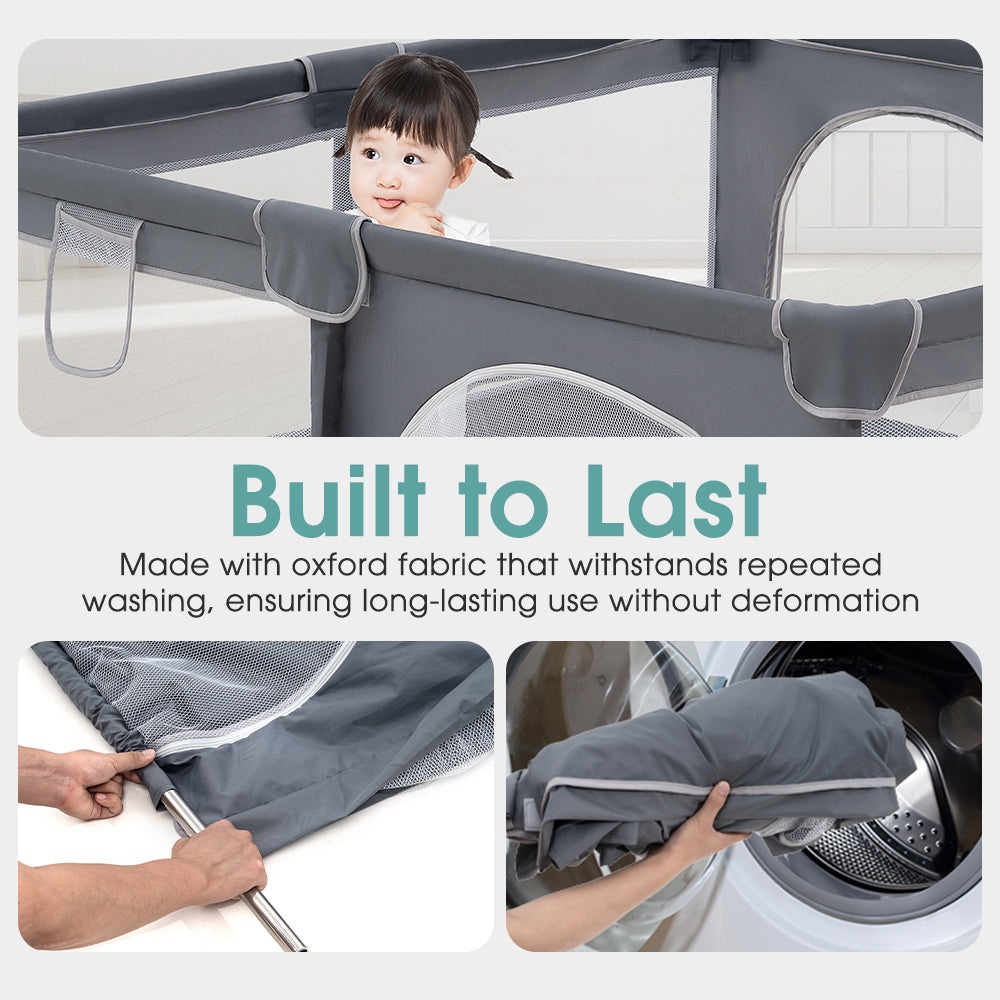
Kids Playpen Baby Safety Gate 2 Door 150x180cm
Ever found yourself needing to do household chores while your child plays alone? Our playpen comes in handy. Simply connect bars to create a secure and enclosed play area, ensuring your kids can explore safely while you focus on your tasks with peace of mind. Certified to meet EN72, EN12227 and AS/NZS 2195 safety standards, our playpen boasts rounded edges, foam-covered bars, and a seamless structure, ensuring a toxin-free environment devoid of harmful chemicals. Featuring two convenient zipper doors for easy access, a 42cm high mesh walls on all sides, and a handy mesh pocket, it seamlessly adapts into various situations. Simply using 3-way connectors to connect bars for a straightforward assembly process, while stability is assured with 4 suction pads and a firm fabric-covered bottom. Weighing just 5.1kg, our playpen is effortlessly portable and built to last with durable oxford fabric. Certified Safety Child-Friendly Convenient Access Highly Versatile Secure Stability Functional Design Effortlessly Mobility Rugged Durability Simple Installation Stylish Design Material: Steel, Polypropylene, Polyester Colour: Grey Warranty: 6 Months Package Size: 87cm x 22cm x 21cm(L x W x H) Package Weight: 5.7kg 1 x Playpen 24 x Steel Tubes 19 x Connectors 1 x Manual Instruction
Brand: Iconic
Category: Baby & Toddler > Baby Safety > Baby & Pet Gates > Swing Gates